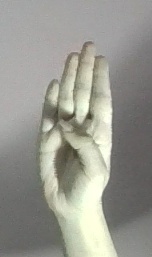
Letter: kaaf